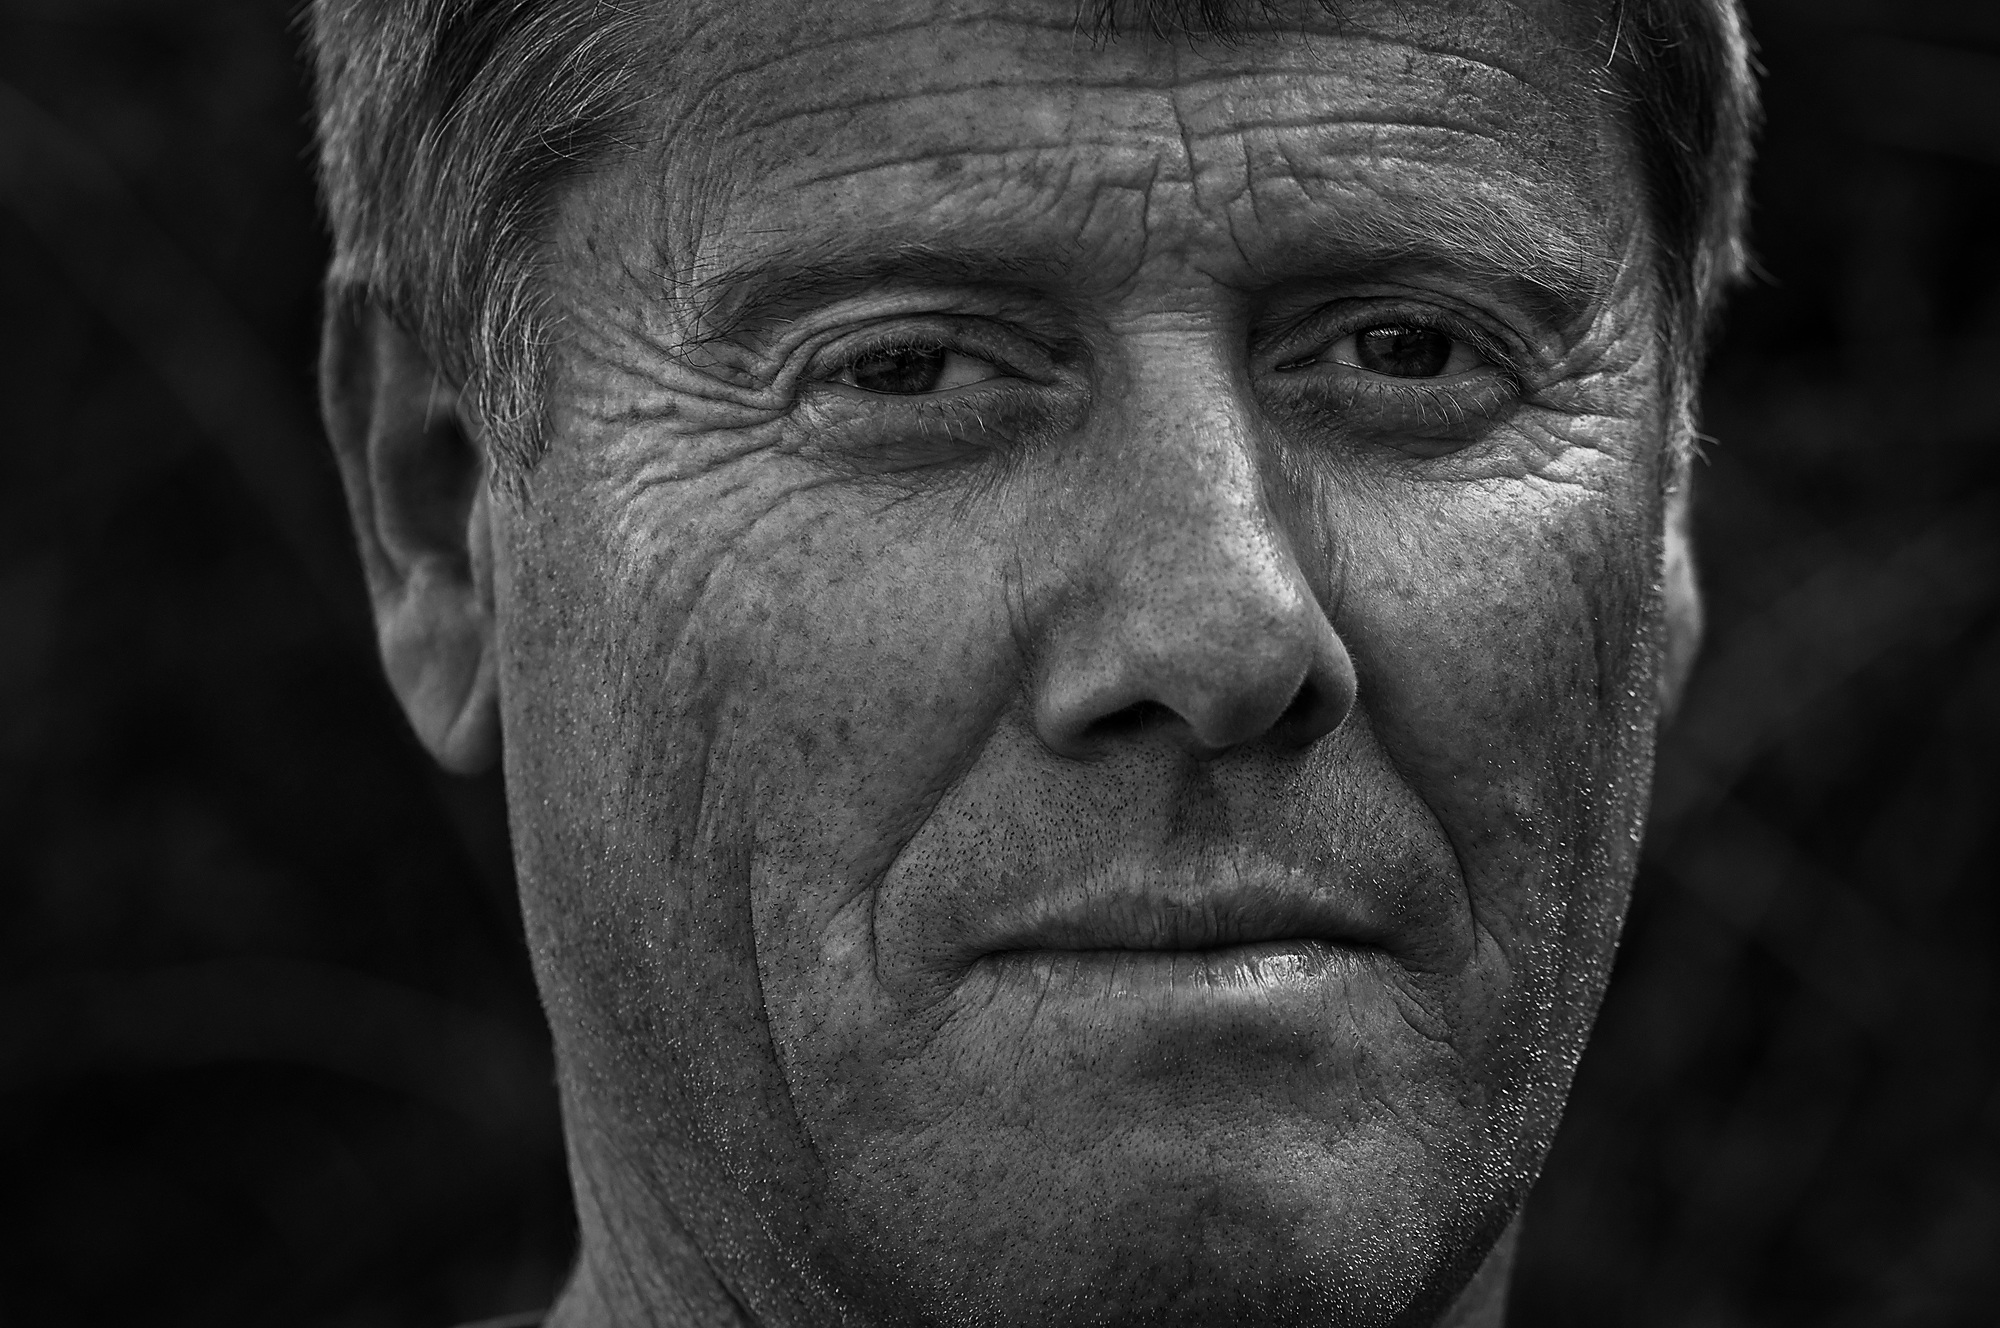
man, person, black and white, photography, male, portrait, human, darkness, monochrome, close, facial expression, close up, face, head, emotion, black and white recording, monochrome photography, portrait photography